Wraith: The Oblivion

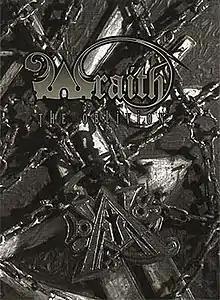
Second edition cover

Wraith: The Oblivion is a tabletop role-playing game designed by Mark Rein·Hagen. It is set in the afterlife of White Wolf Publishing's classic World of Darkness setting, in which the players take on characters who are recently dead and are now ghosts.